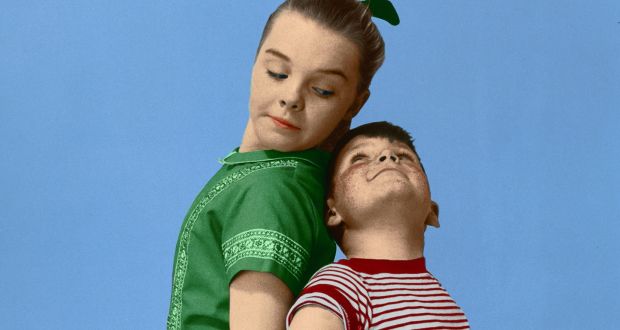
Gender: women